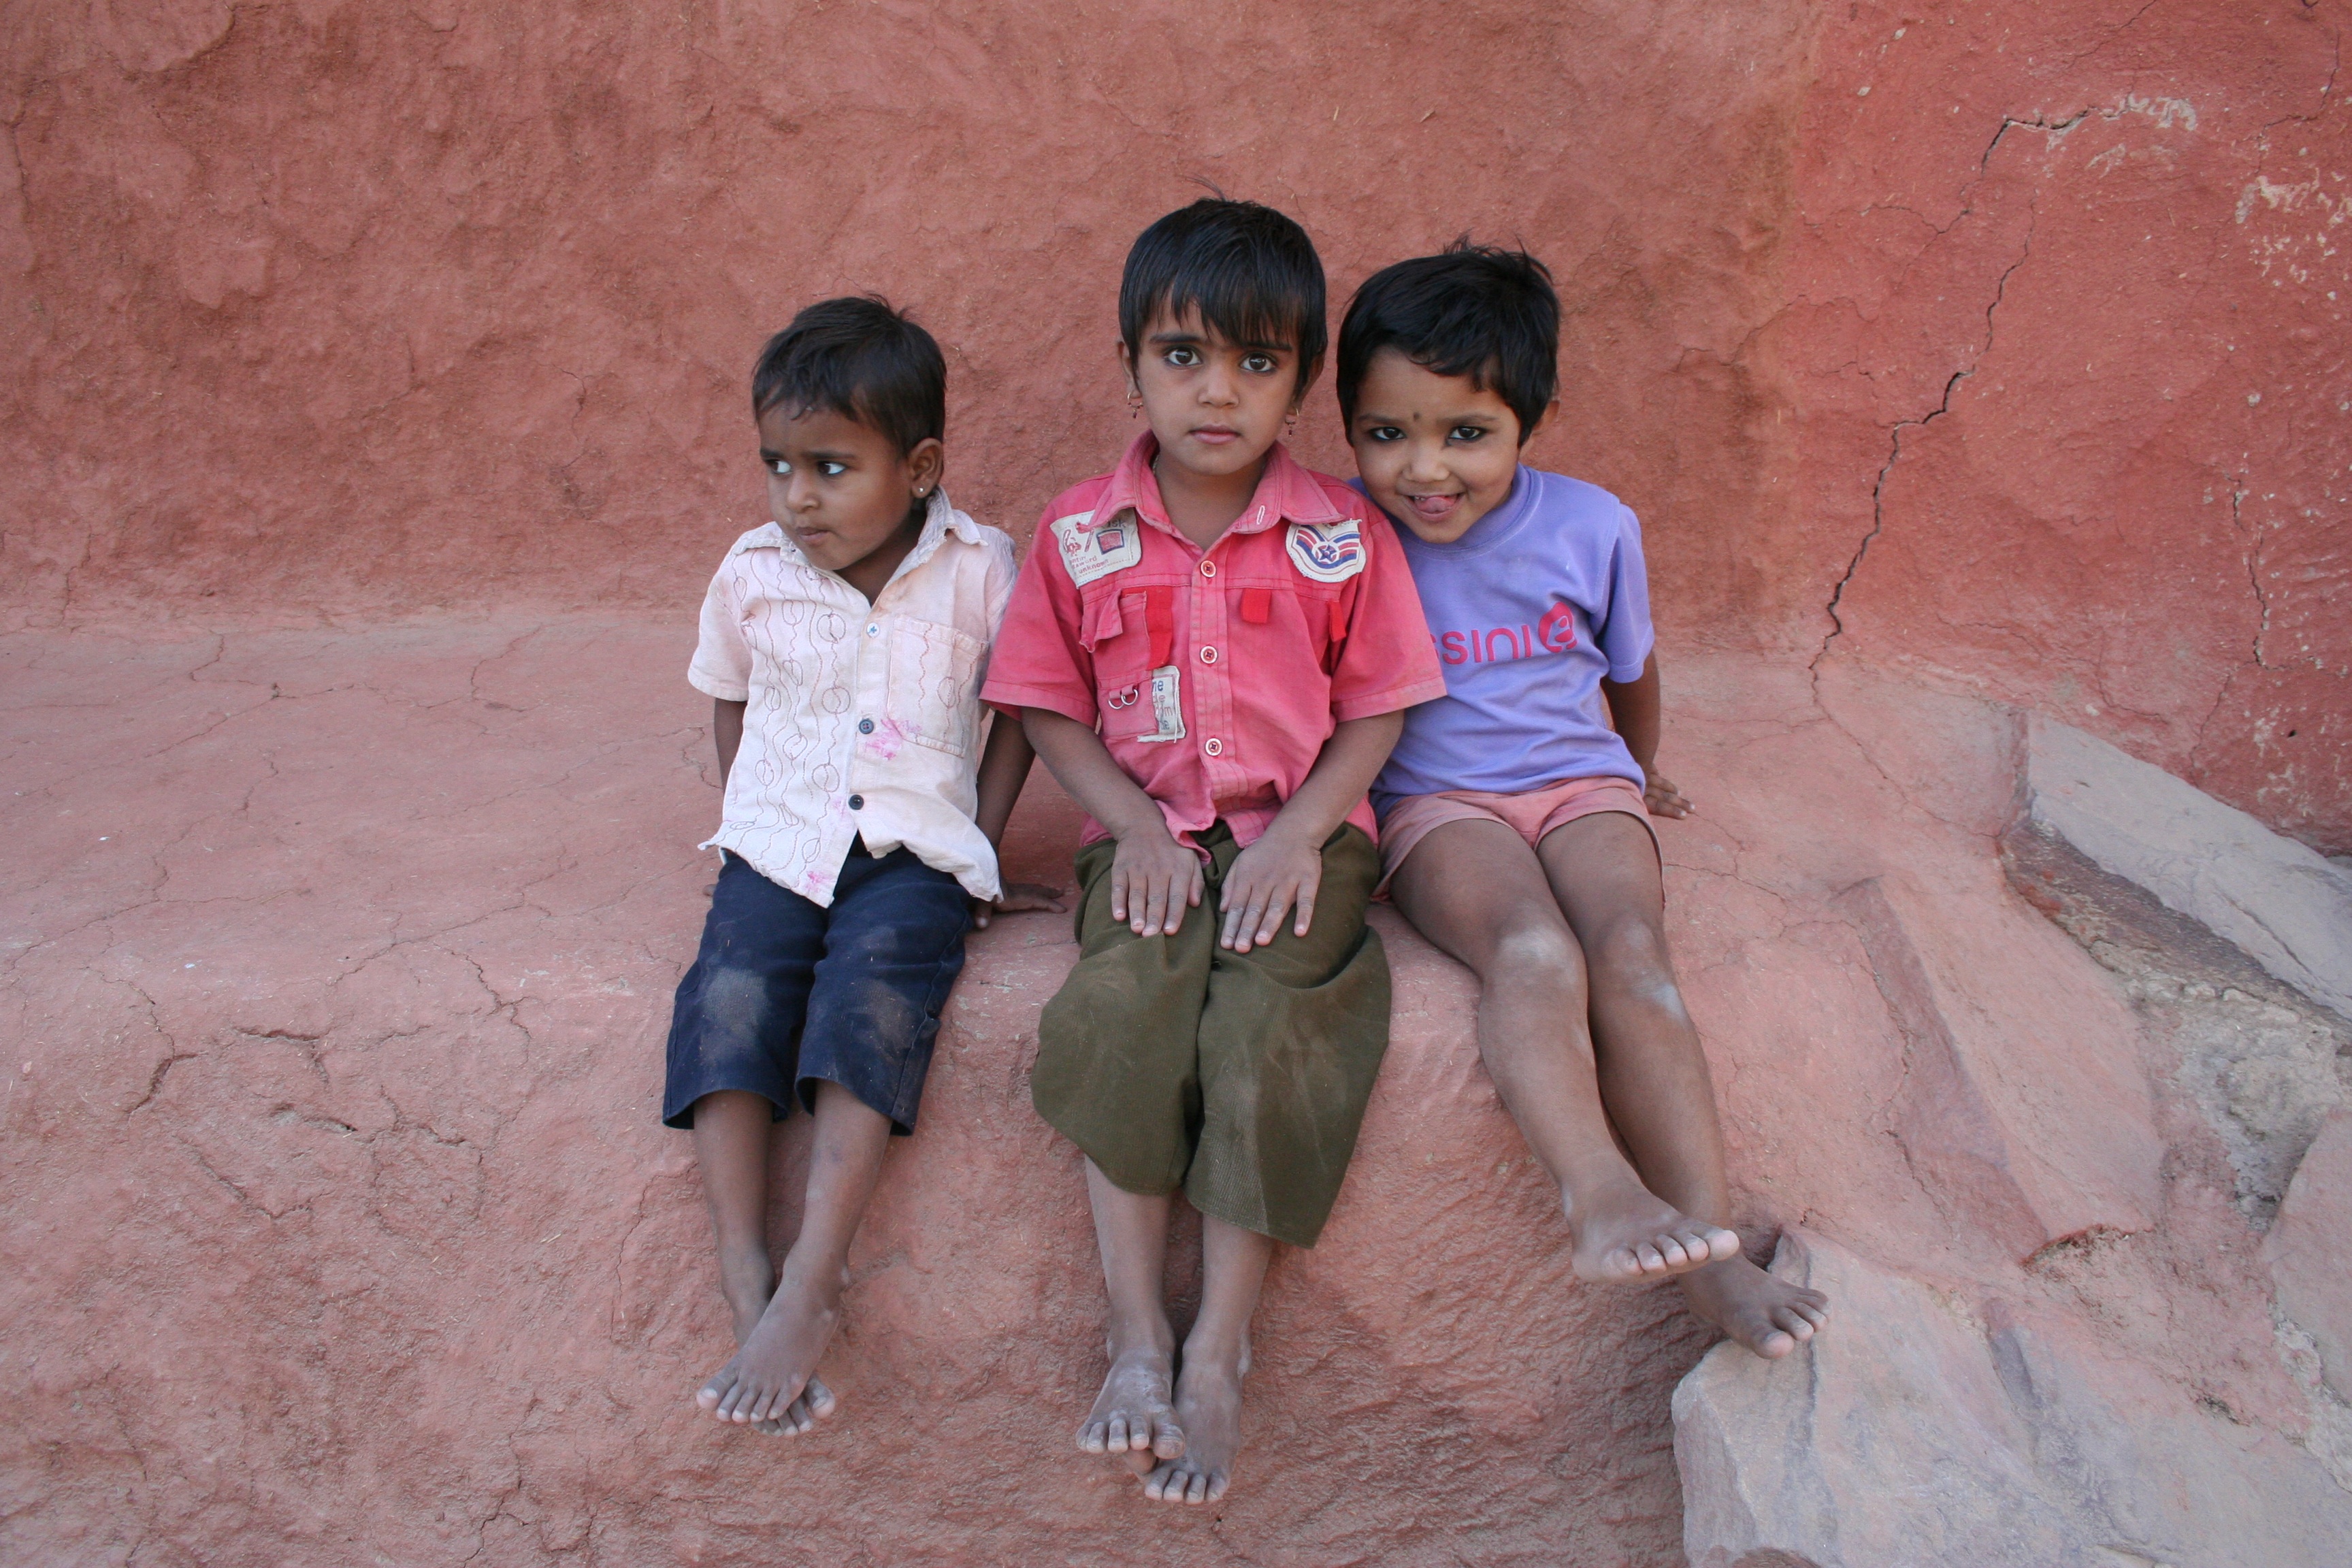
person, people, boy, vacation, travel, male, child, family, children, look, rajasthan